San Pedro Municipal Ferry Building

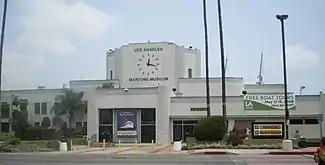
San Pedro Municipal Ferry Building, housing the Los Angeles Maritime Museum.

San Pedro Municipal Ferry Building is a former Los Angeles Harbor Department ferry terminal building located at Sixth Street at Harbor Boulevard in the community of San Pedro in Los Angeles, California.